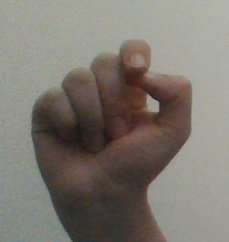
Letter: fa